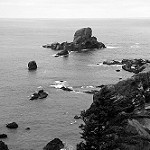
Label: B & W